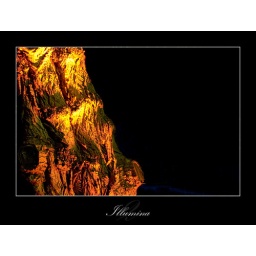
Along the River Ems. *** An illuminated tree at the river Ems with some blue in the background.